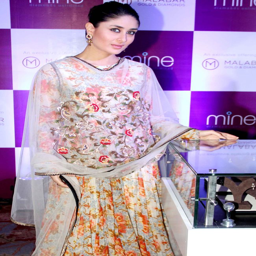
actor at the launch of online gold and diamond store .